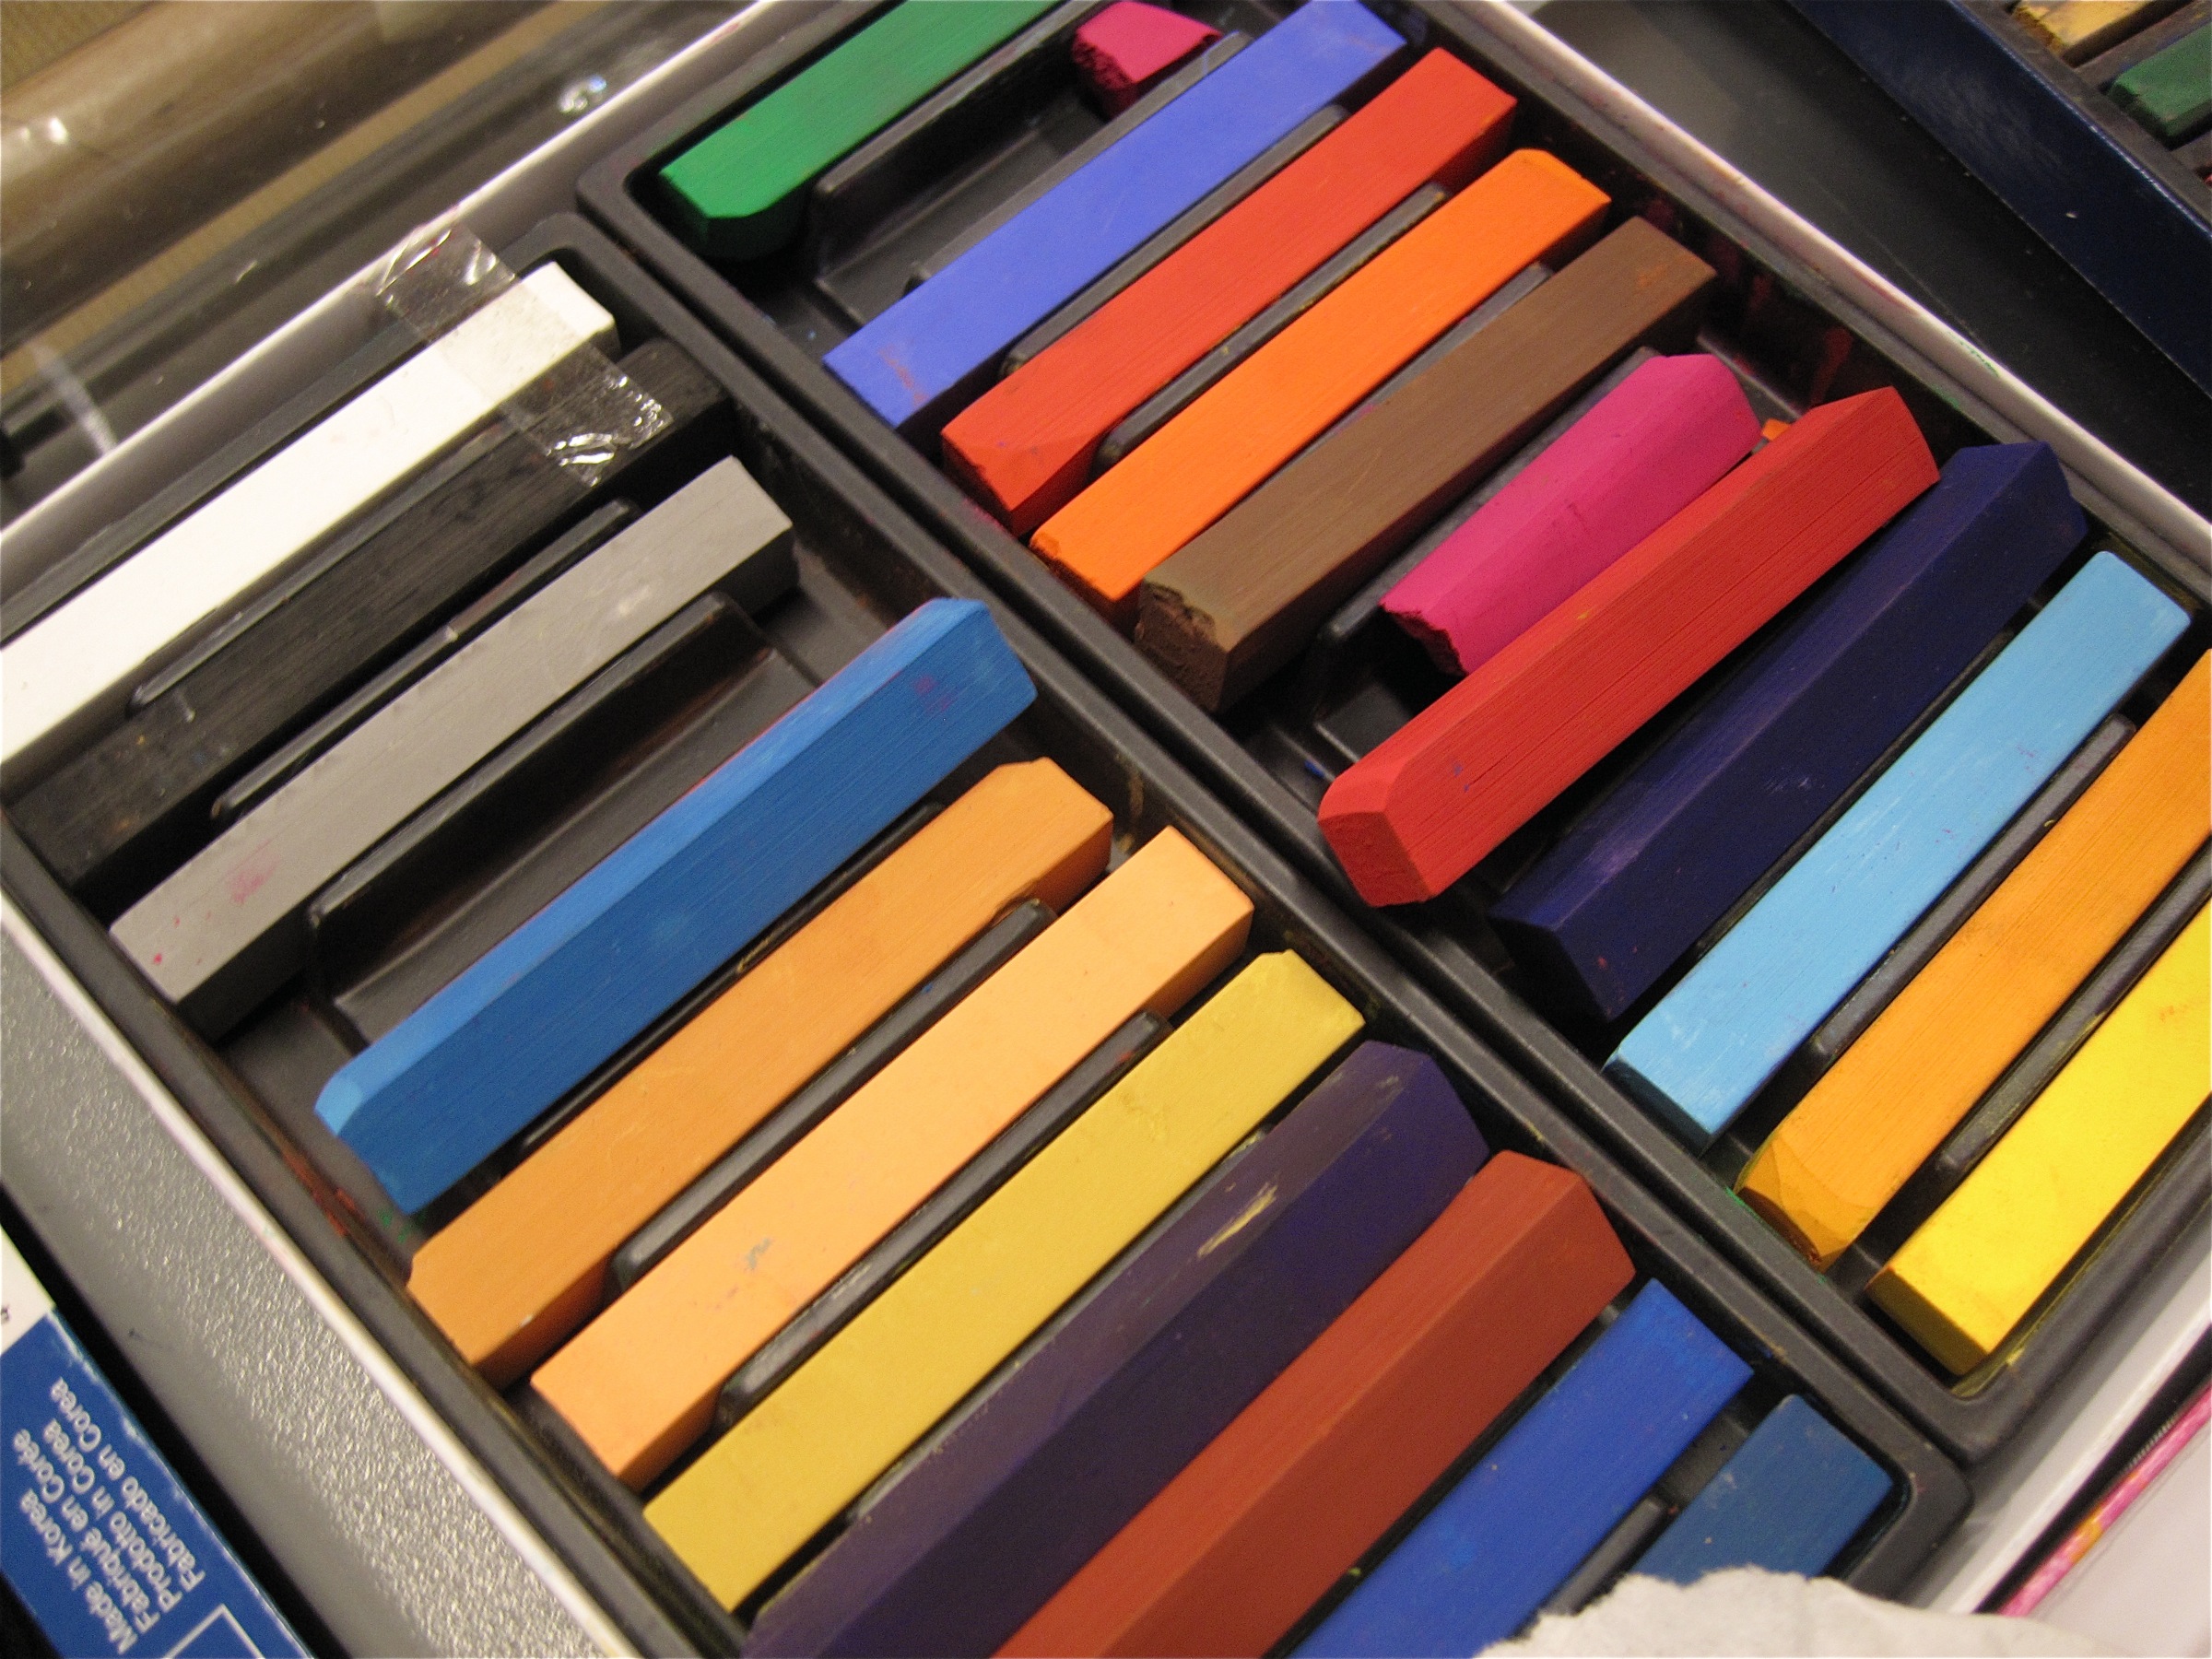
color, vancouver, yellow, eye, organ, nv09, northernvoice09